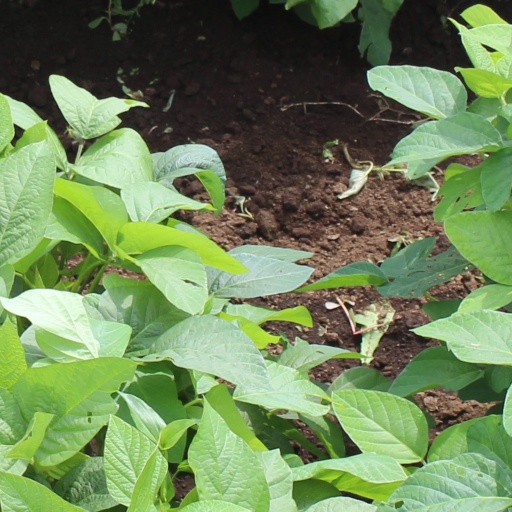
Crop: soybean